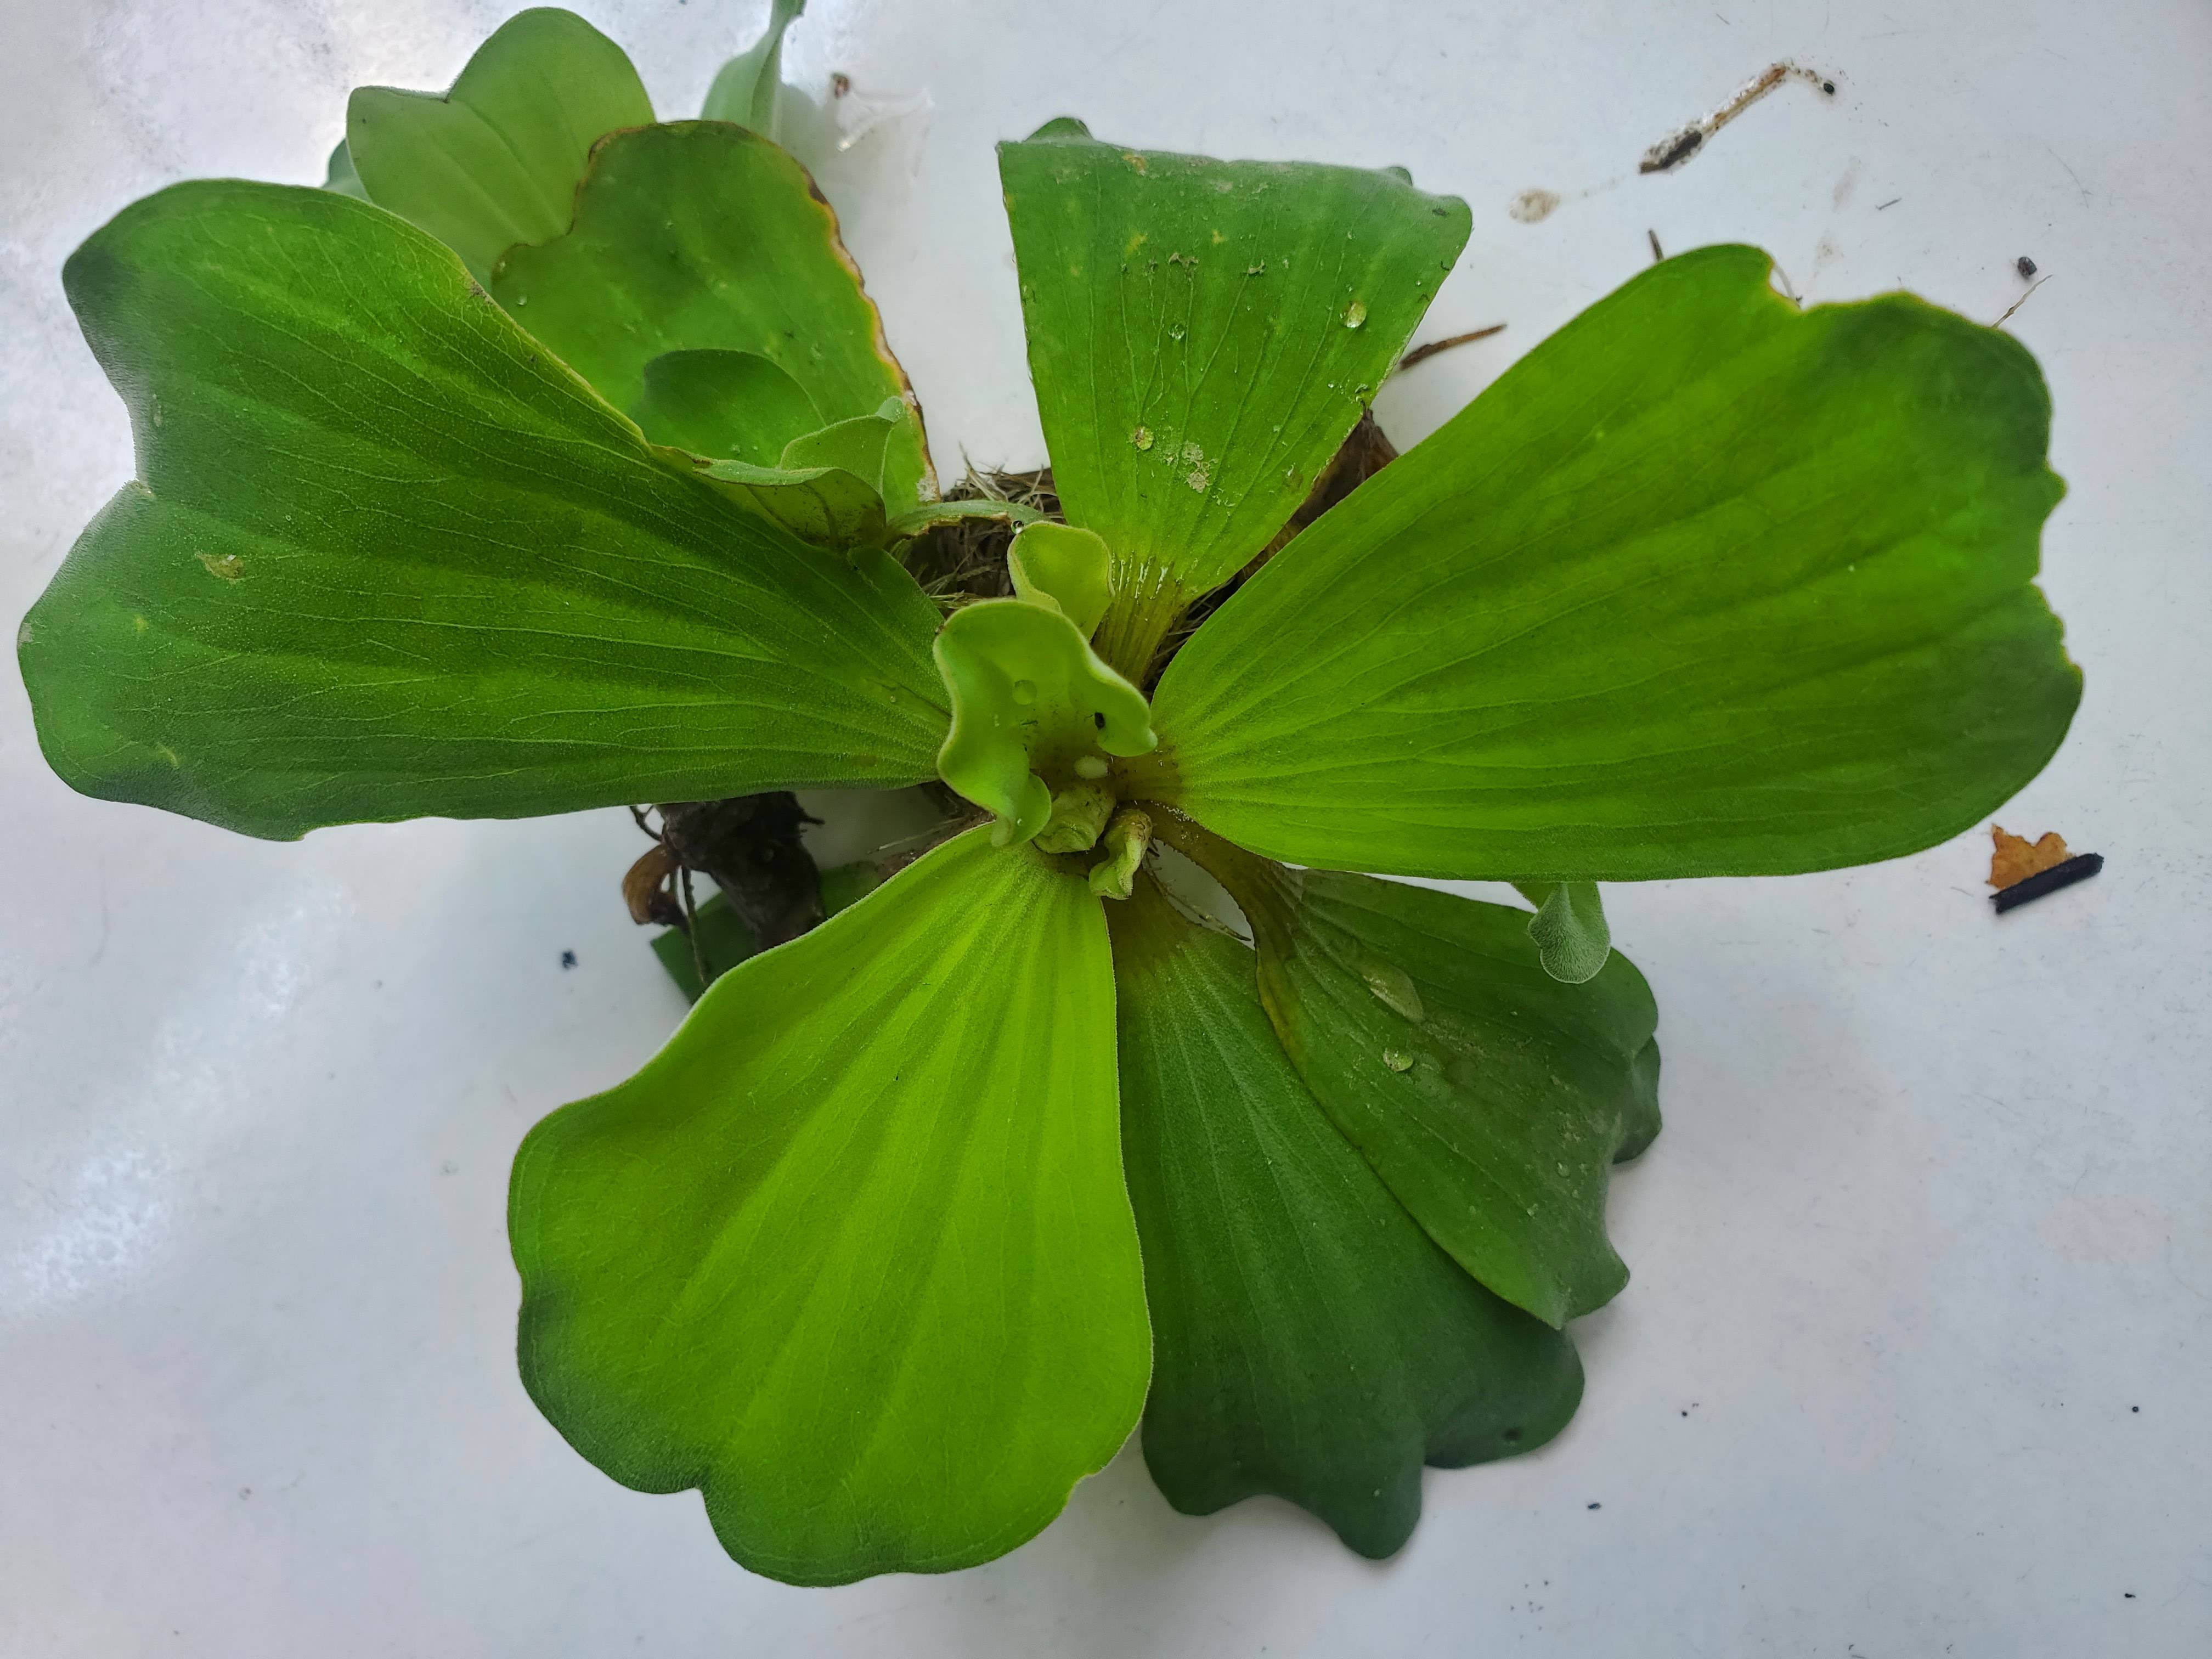
Species: Water Lettuce (Pistia stratiotes)